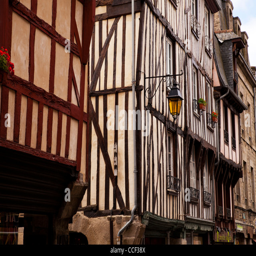
medieval half timbered buildings in the walled town